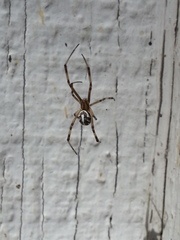
Species: Lactrodectus_hesperus